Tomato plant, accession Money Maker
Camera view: tilt-top (135 deg); turntable rotation: 120 degrees
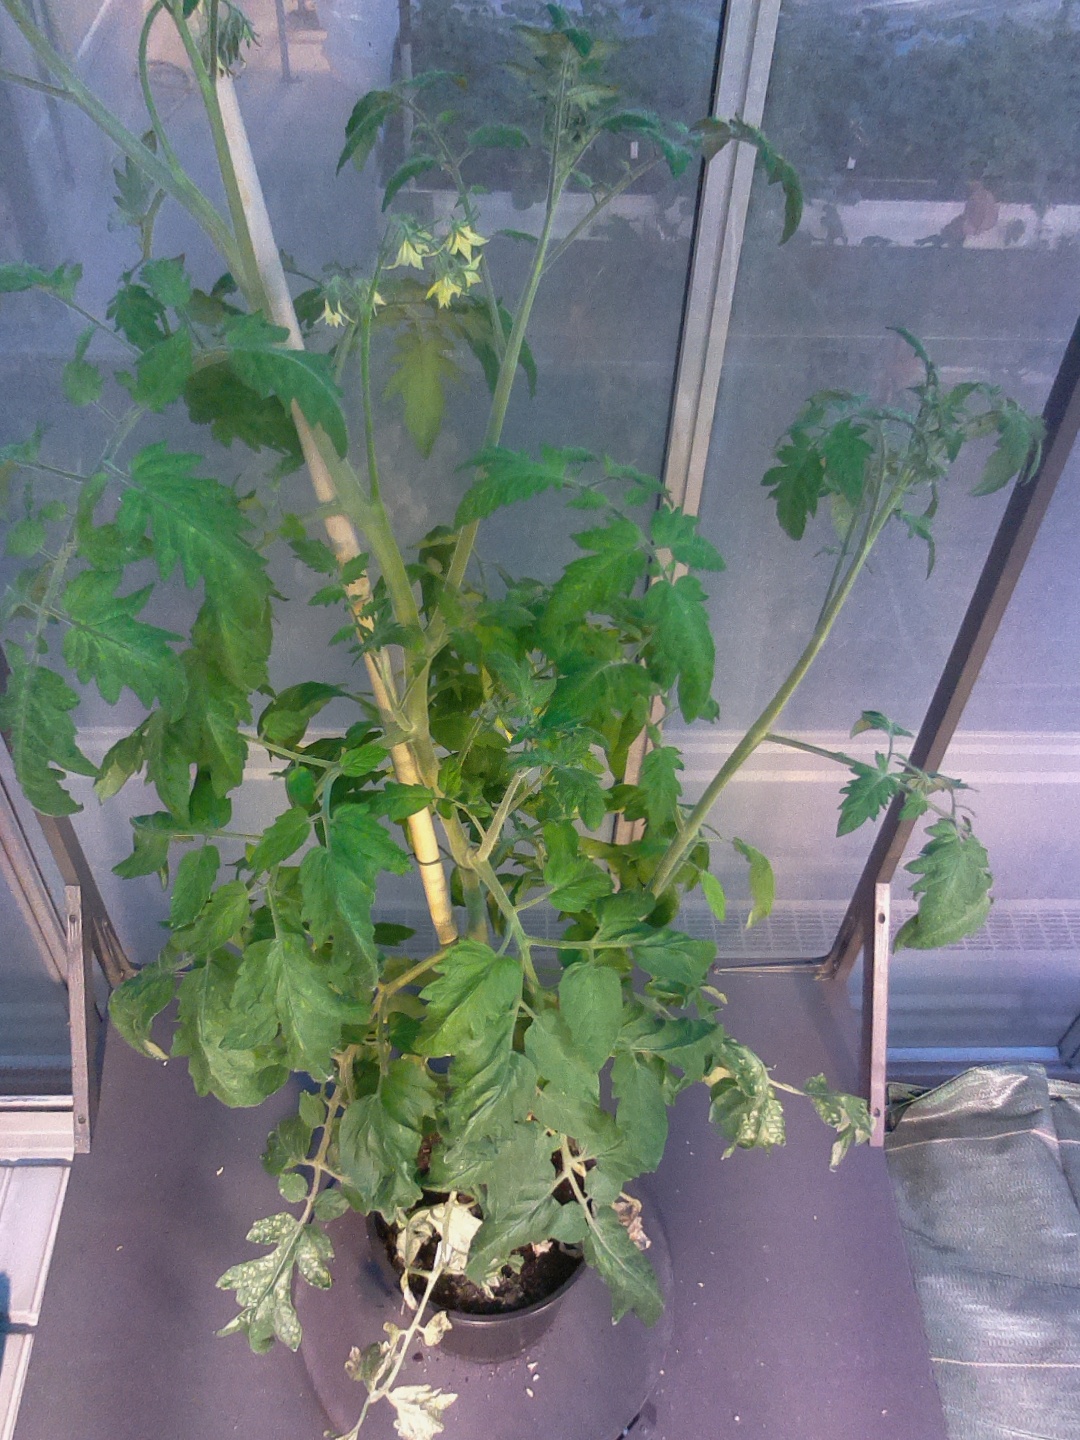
BBCH growth stage 67: Full flowering, 70%-80% of flowers open, more petals falling